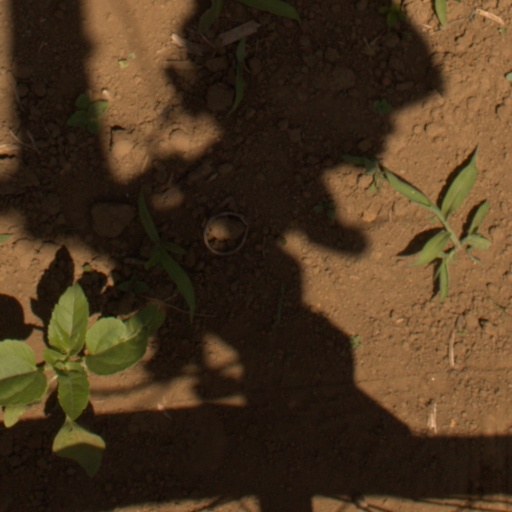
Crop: Jerusalem artichoke